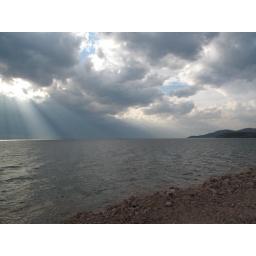
The sun brakes through the clouds over the lake near Dali